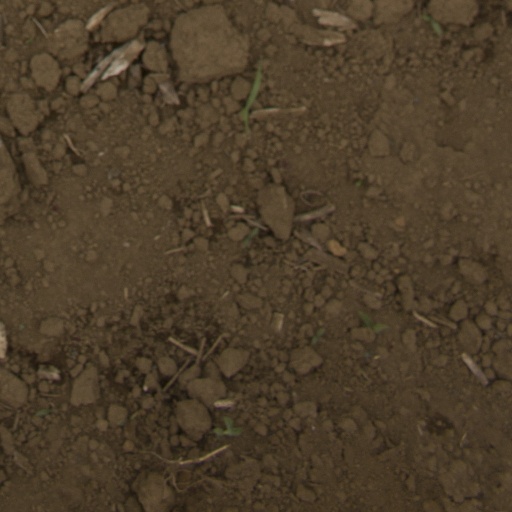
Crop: Jerusalem artichoke